Traffic congestion

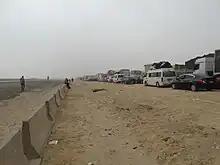
Traffic jam - traffic on the Cairo-Assiut highway is blocked due to fog.

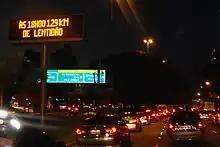
Traffic congestion on Marginal Pinheiros, near downtown São Paulo. According to "Time" magazine, São Paulo has the world's worst traffic jams. Drivers are informed through variable message signs that display the prevailing queue length.

Traffic congestion occurs when a volume of traffic generates demand for space greater than the available street capacity; this point is commonly termed saturation. Several specific circumstances can cause or aggravate congestion; most of them reduce the capacity of a road at a given point or over a certain length, or increase the number of vehicles required for a given volume of people or goods. About half of U.S. traffic congestion is recurring, and is attributed to sheer volume of traffic; most of the rest is attributed to traffic incidents, road work and weather events. In terms of traffic operation, rainfall reduces traffic capacity and operating speeds, thereby resulting in greater congestion and road network productivity loss.